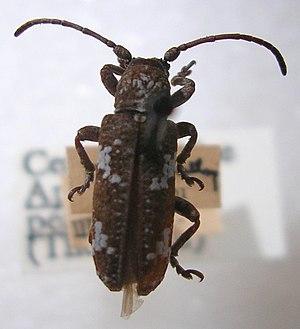
Apomecyna est un genre de coléoptères de la famille des Cerambycidae, présent surtout dans les Sud-Est Asiatique mais avec quelque espèce dans l'Afrique Orientale.